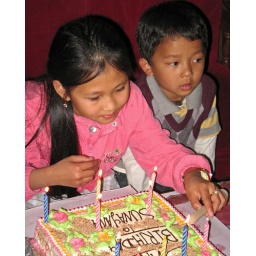
A Nepali girl lights candles on her 11th birthday. This is an emerging culture in Nepal.